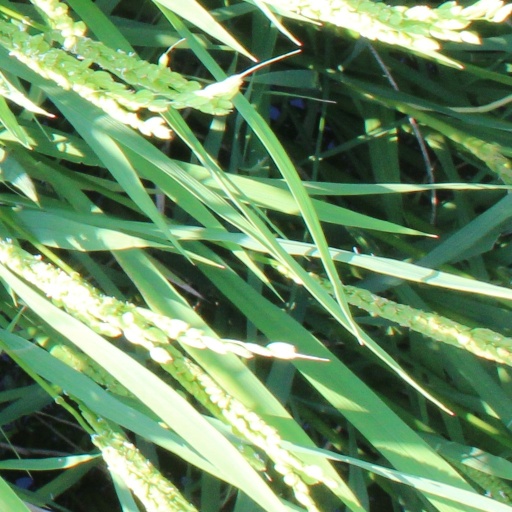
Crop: rice